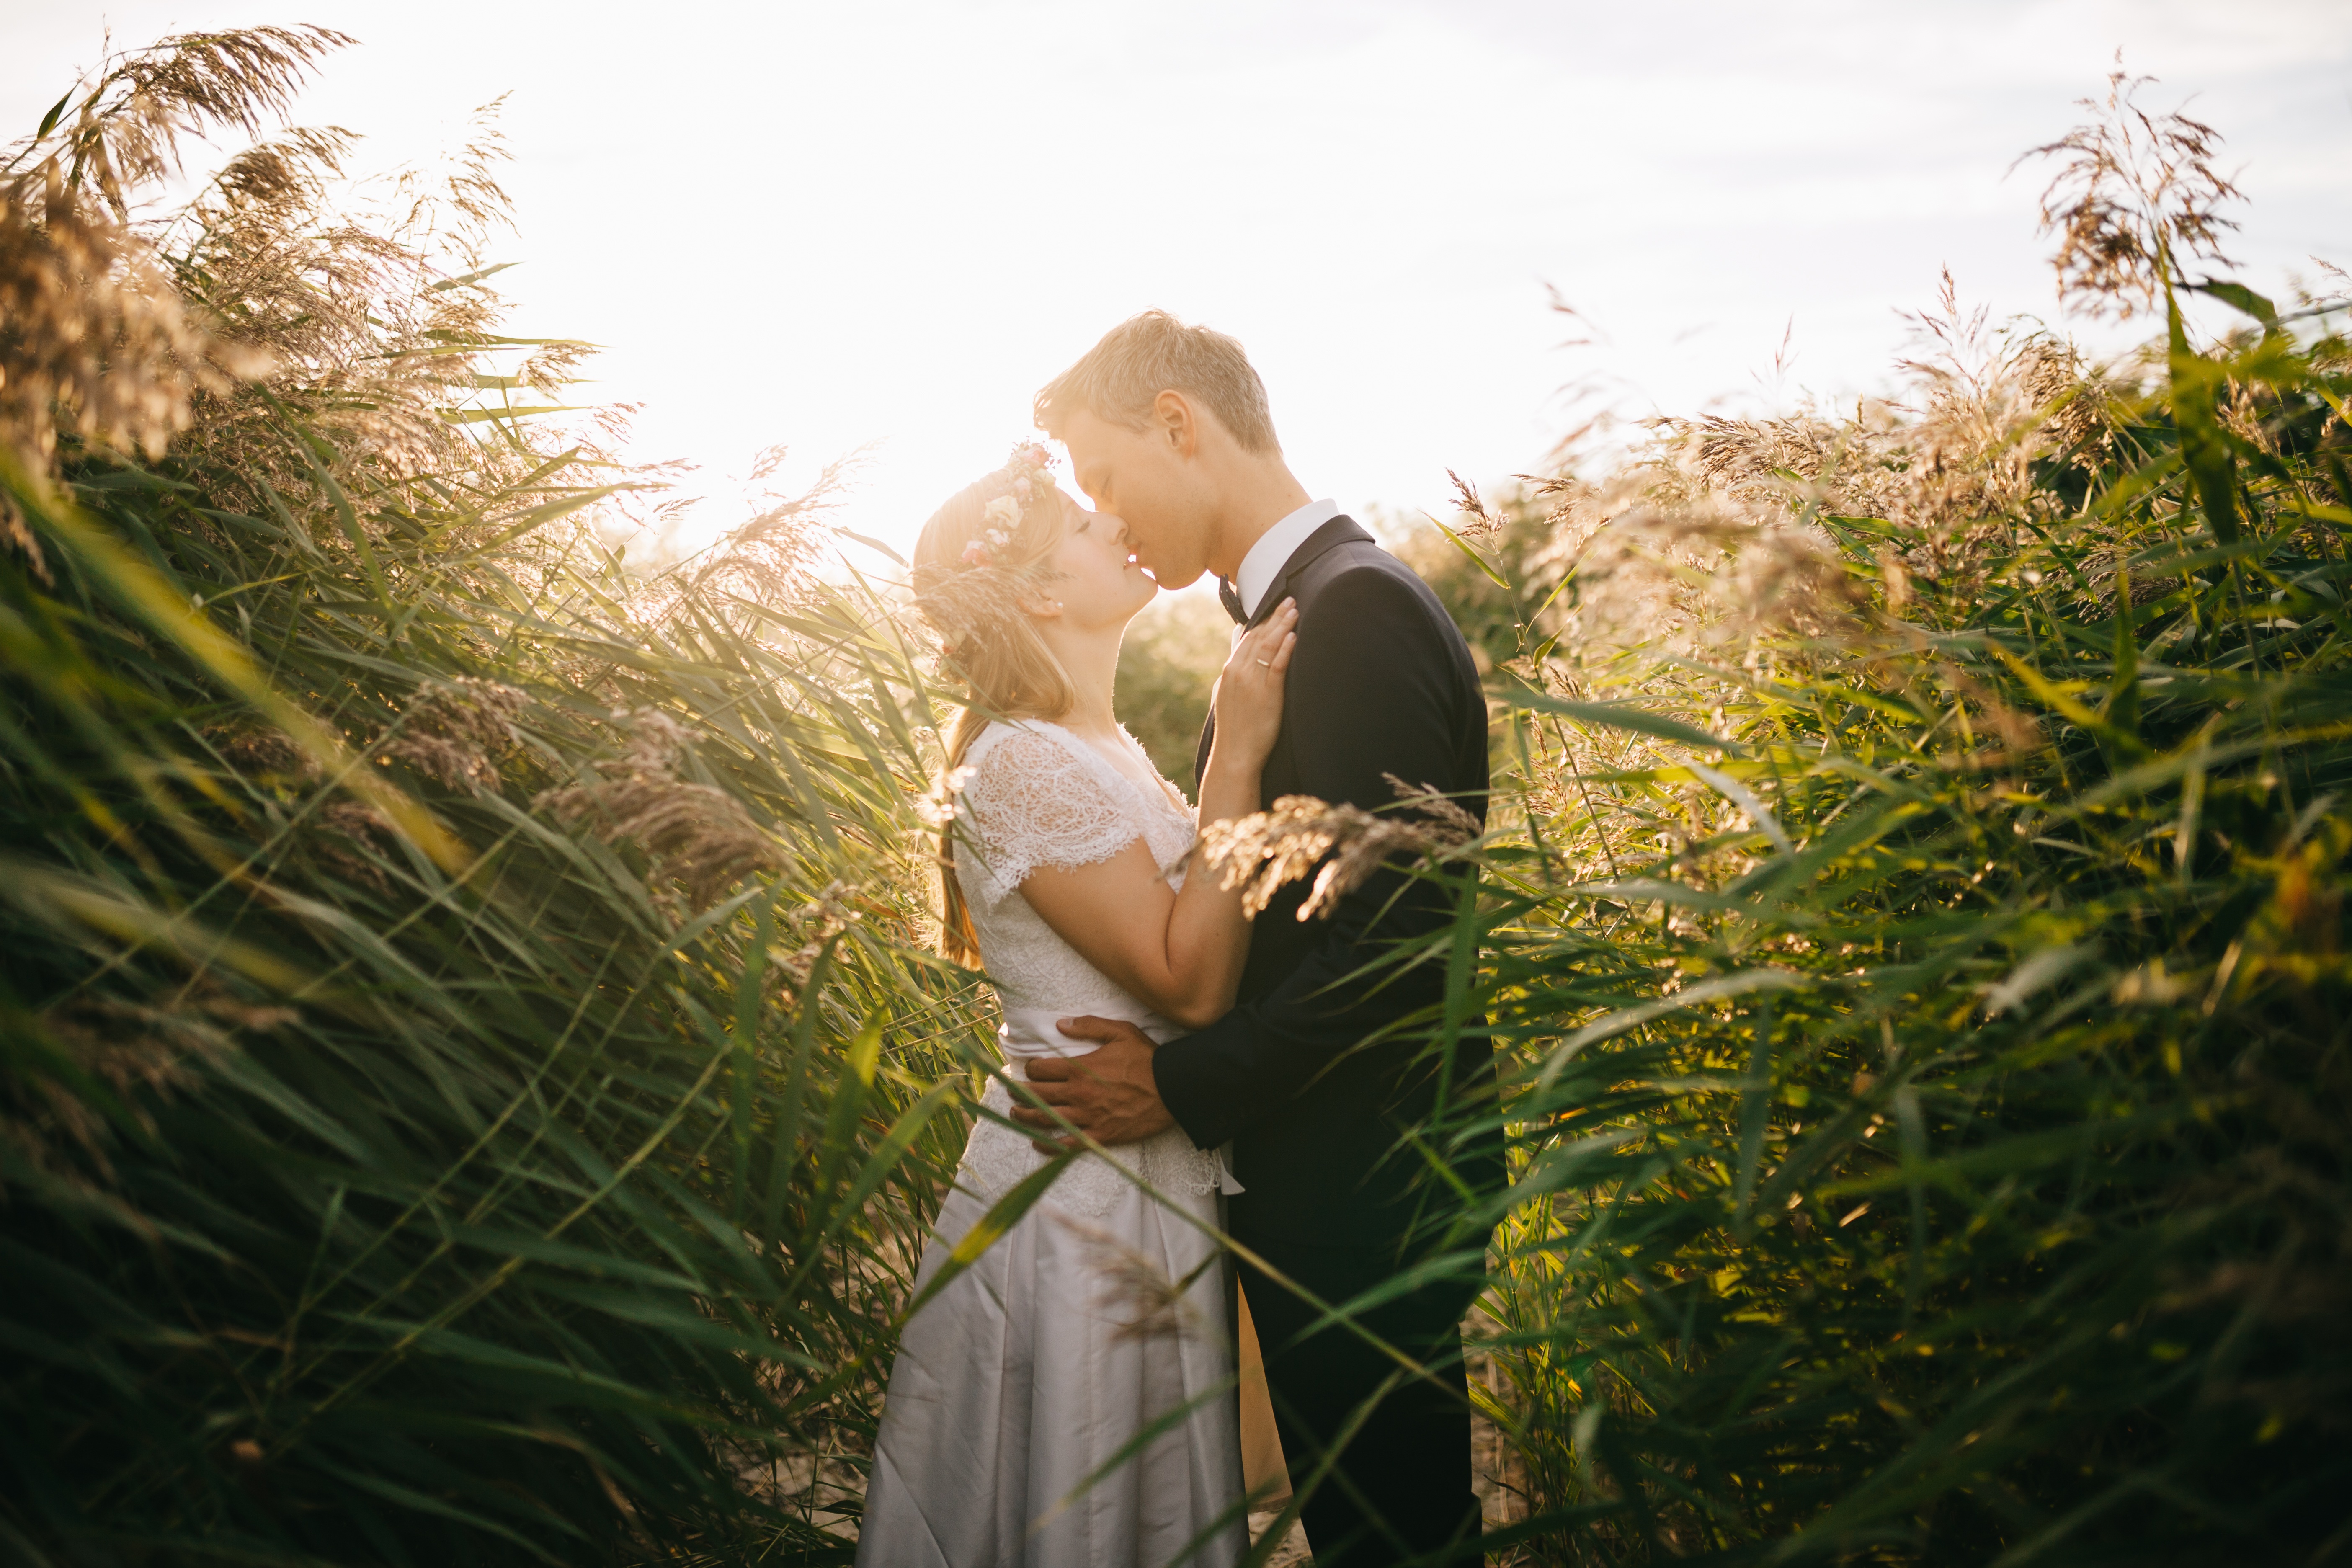
man, grass, person, people, woman, photography, sunlight, flower, love, couple, romance, wedding, bride, groom, marriage, kissing, ceremony, photograph, interaction, portrait photography